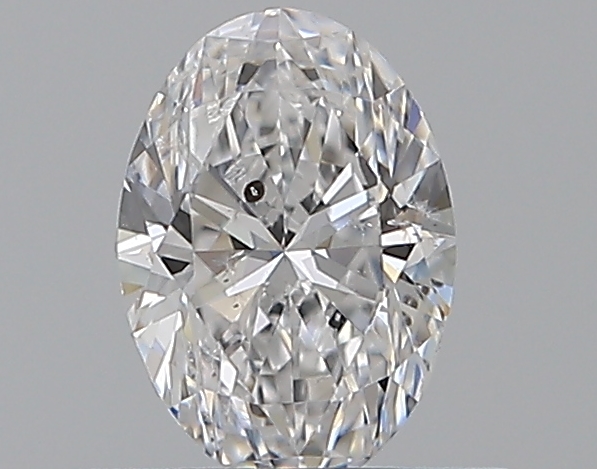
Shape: oval
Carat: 0.5
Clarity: SI2
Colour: D
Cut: VG
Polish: EX
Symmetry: VG
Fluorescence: N
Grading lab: GIA
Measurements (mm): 6.15 x 4.33 x 2.8